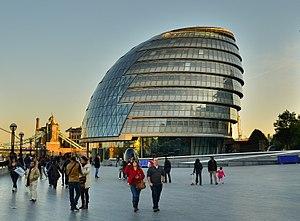
Foster + Partners est une des principales agences d'architecture britannique. Fortement associée à son fondateur Norman Foster, elle s'est illustrée par de nombreuses constructions d'immeubles de grande hauteur ainsi que d'aérogares d'aéroports.